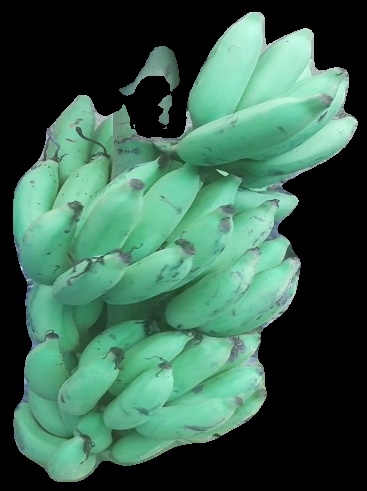
Variety: elakki-bale
Grade: grade2